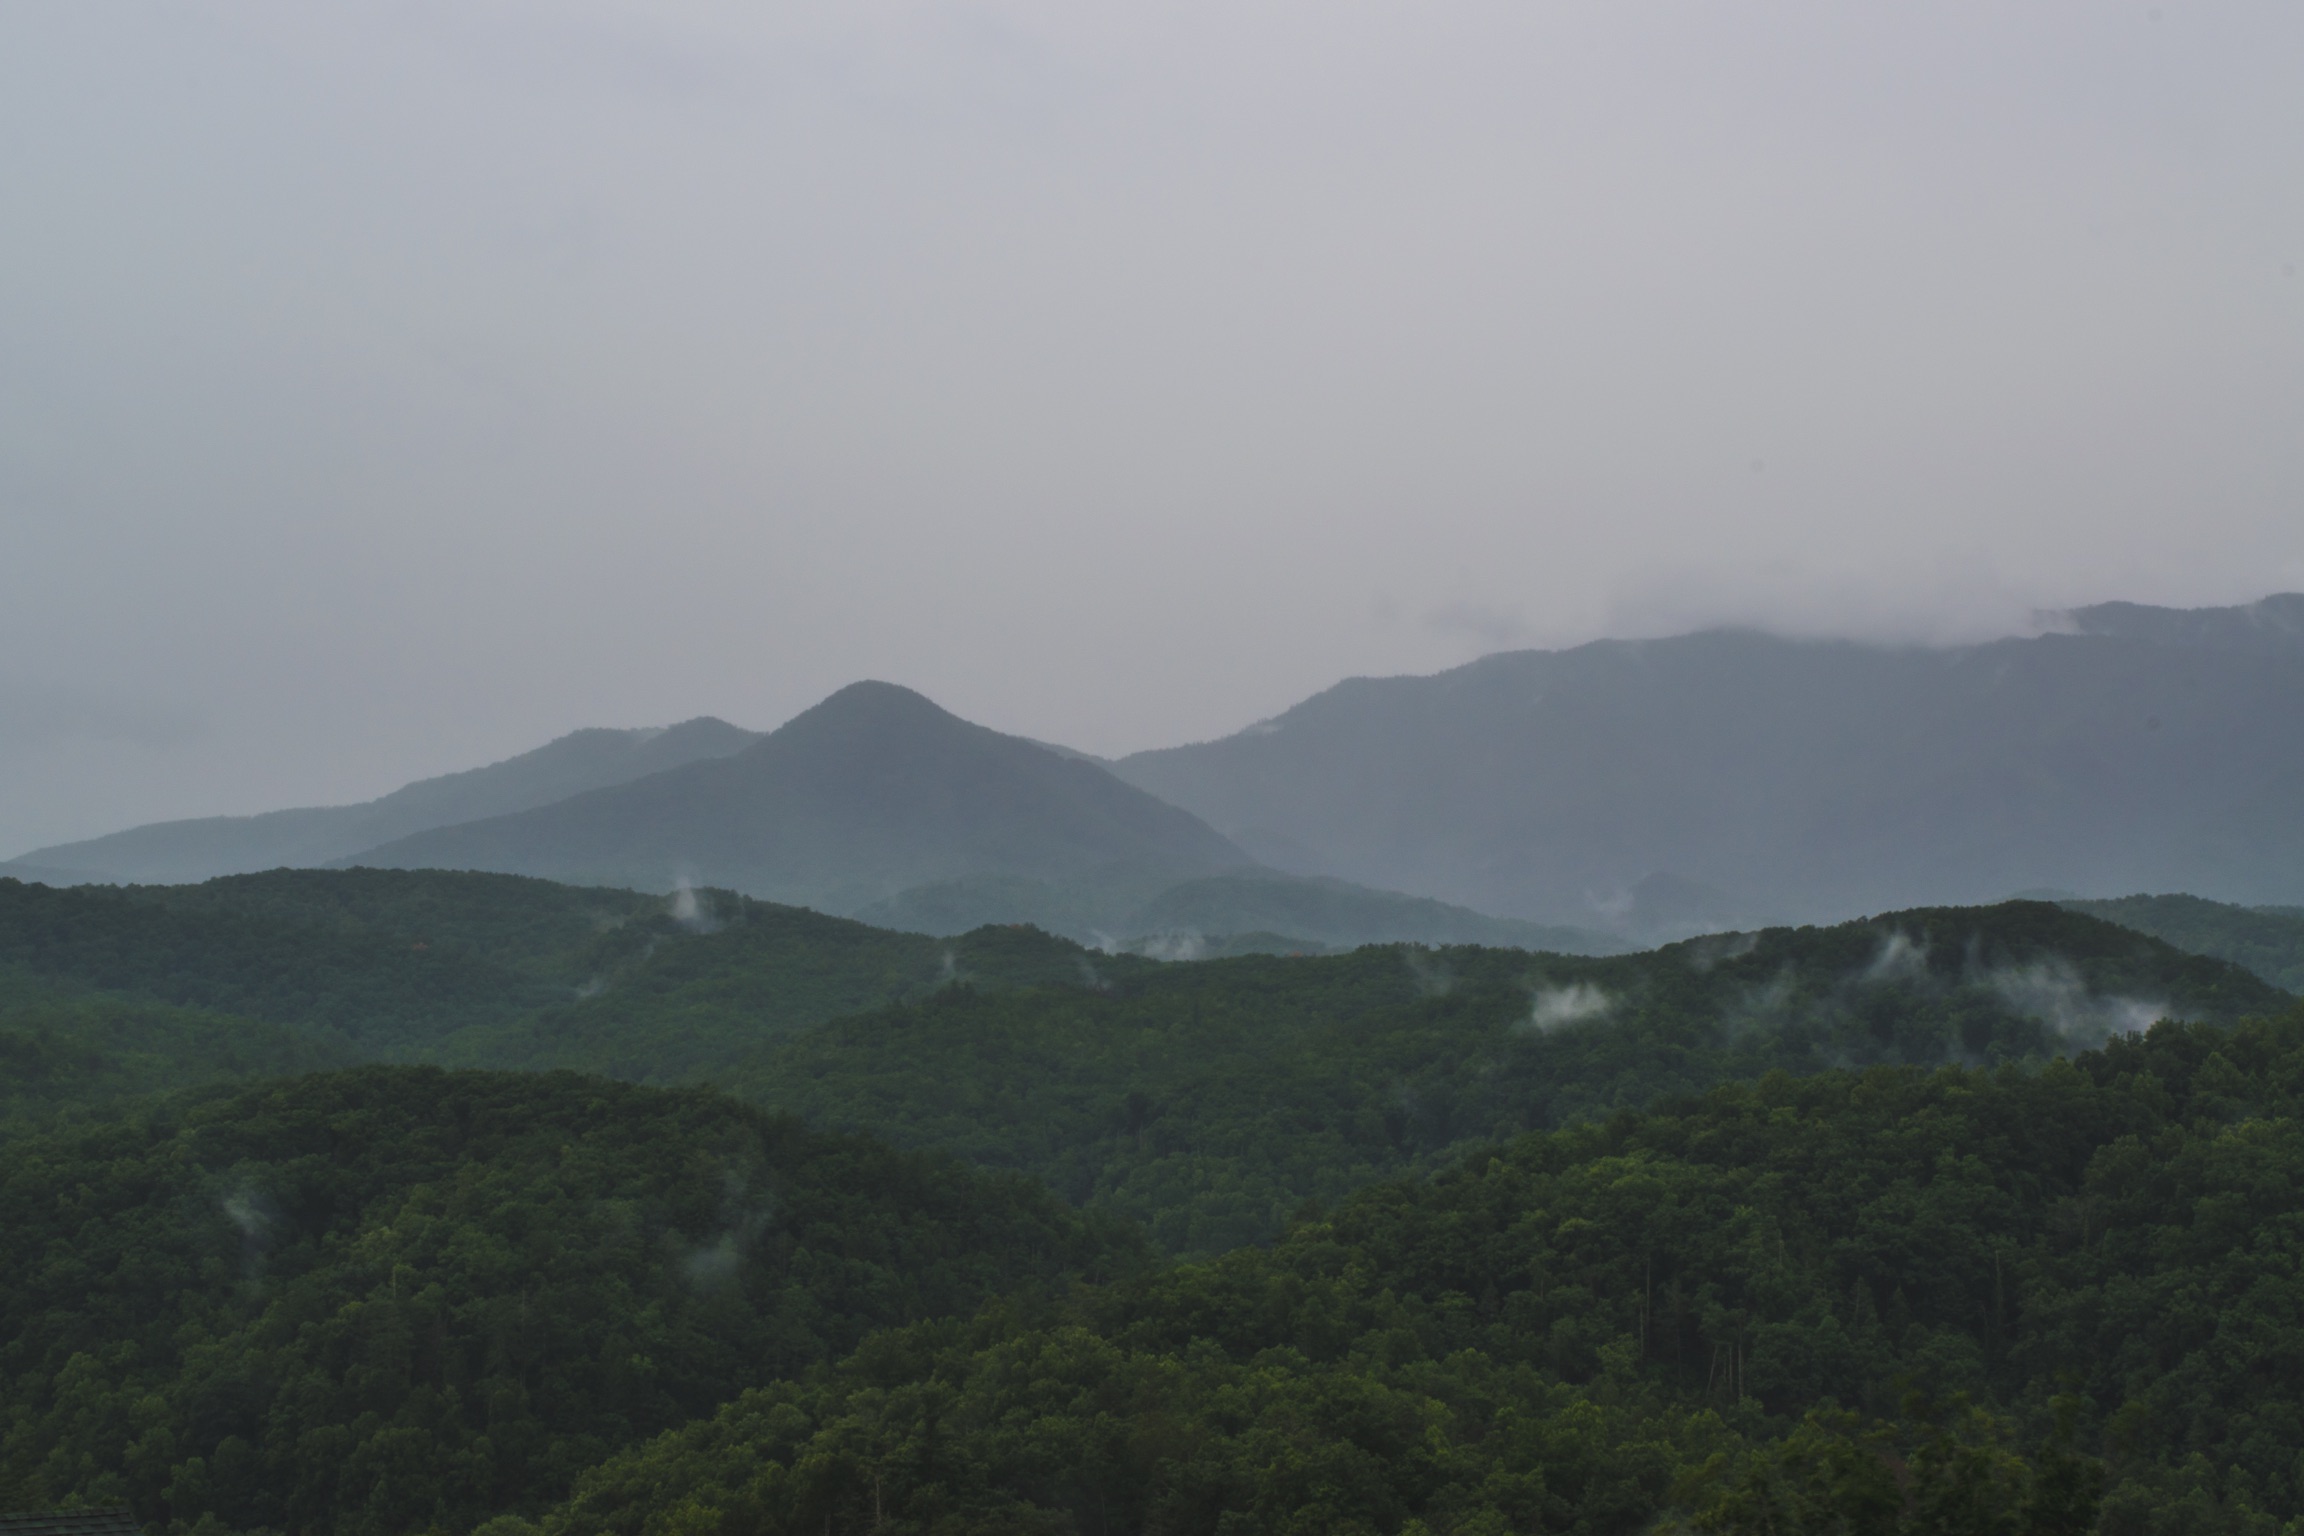
forest, wilderness, mountain, fog, mist, morning, hill, valley, mountain range, weather, haze, highland, ridge, summit, plateau, fell, loch, landform, hill station, geographical feature, atmospheric phenomenon, mountainous landforms